Transport in Luton

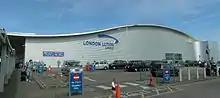
Luton Airport

Luton Airport is from Junction 10 of the M1 and is the fourth-largest airport serving the London area, after Heathrow, Gatwick and Stansted, and is one of London's six international airports along with London City Airport and London Southend Airport. The airport is a hub for EasyJet, TUI Airways and Ryanair.